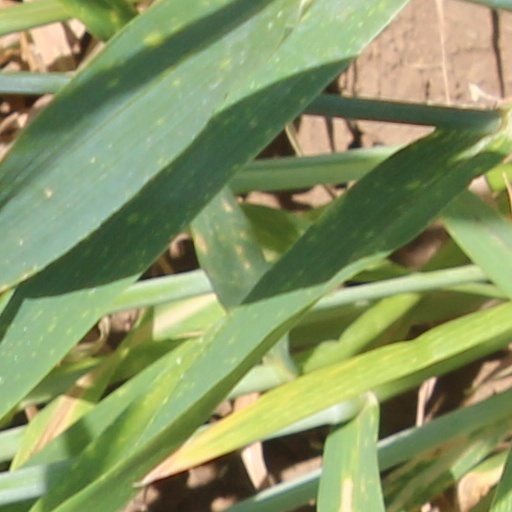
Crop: wheat